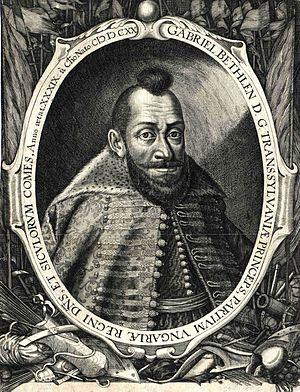
La principauté de Transylvanie s’est développée au Moyen Âge comme voïvodat autonome dans l’obédience du royaume de Hongrie jusqu’en 1526, comme principauté quasi indépendante mais vassale de l’Empire ottoman jusqu’en 1699, puis comme archiduché dans le giron des Habsbourg de l’empire d'Autriche jusqu’en 1867 lorsqu’elle fut intégrée à la Hongrie dans le cadre de l’Autriche-Hongrie.